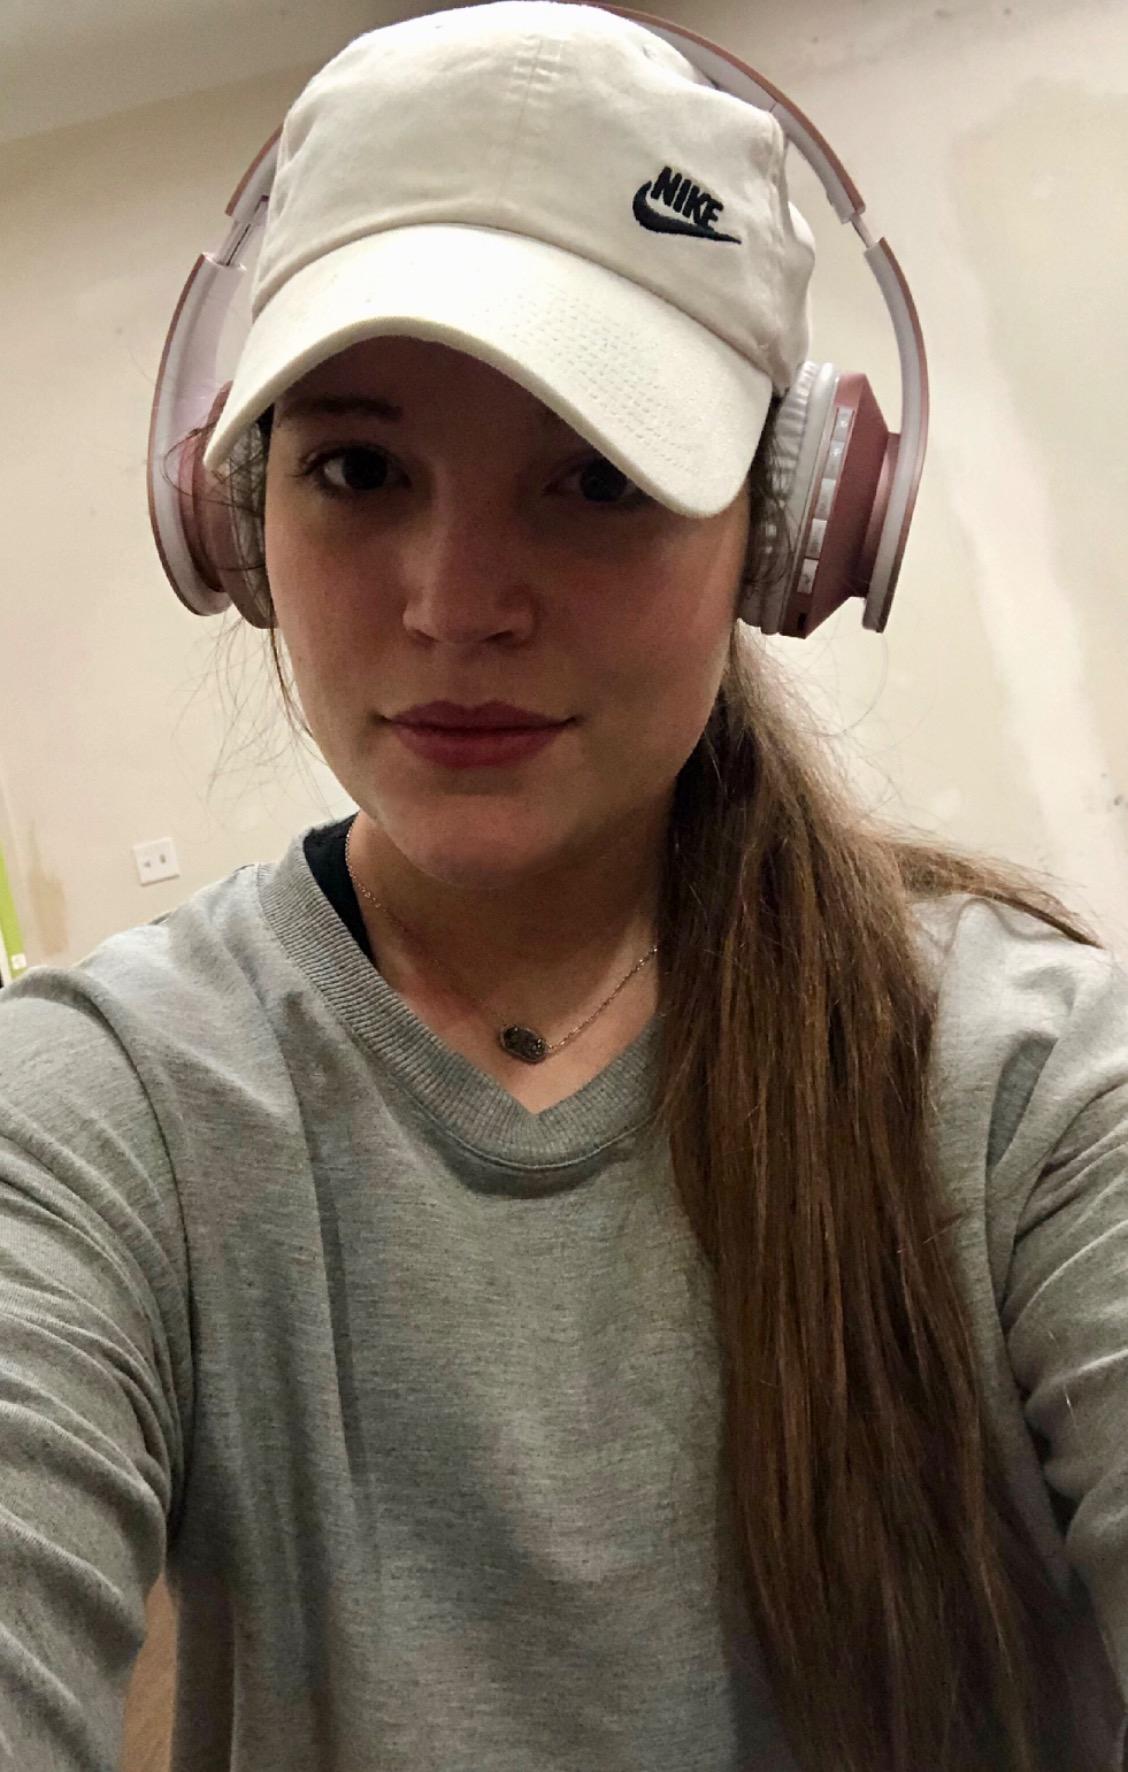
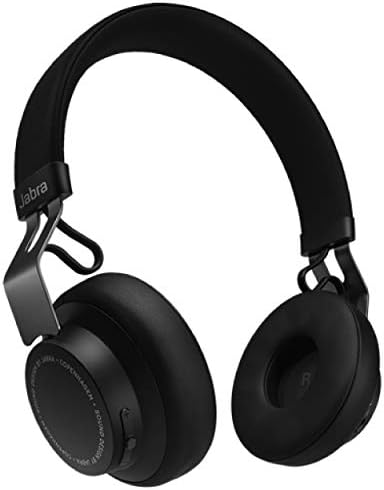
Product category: headphones
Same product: no